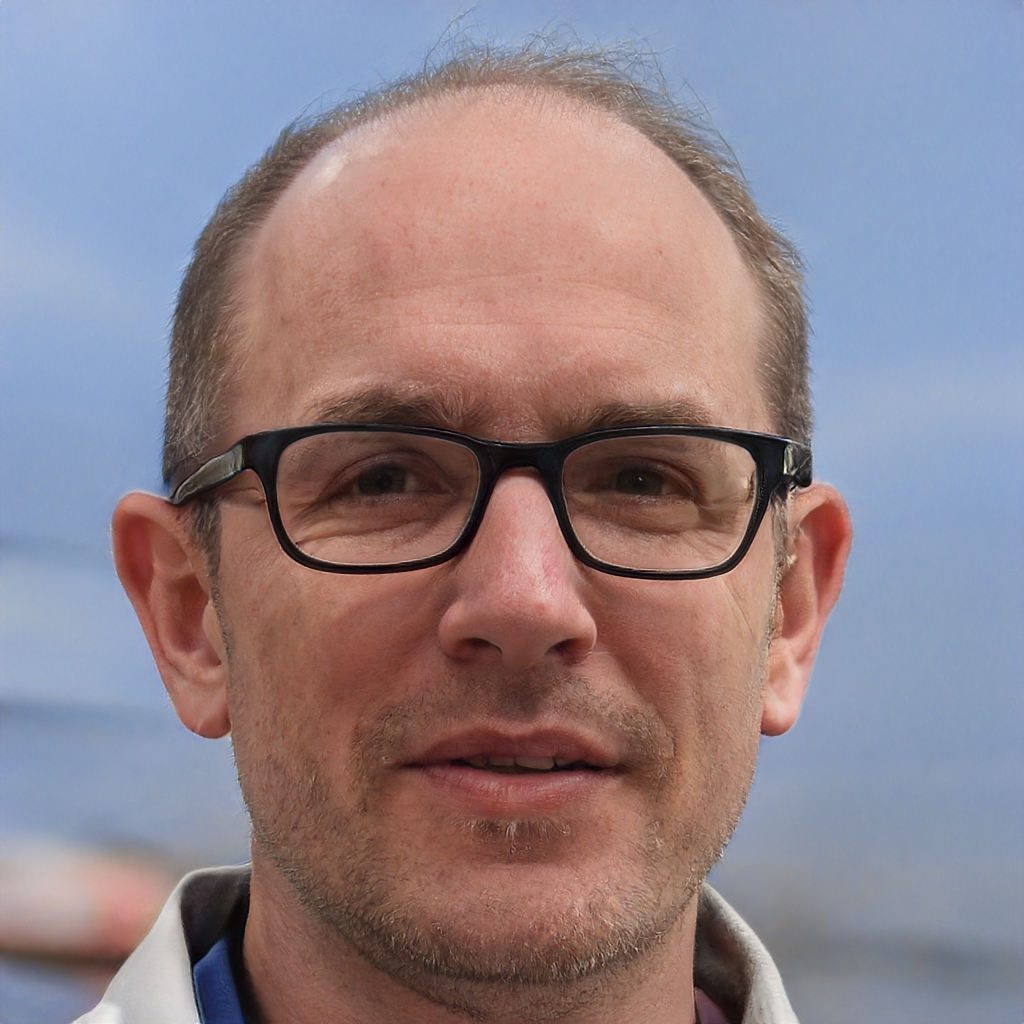
Gender: Male